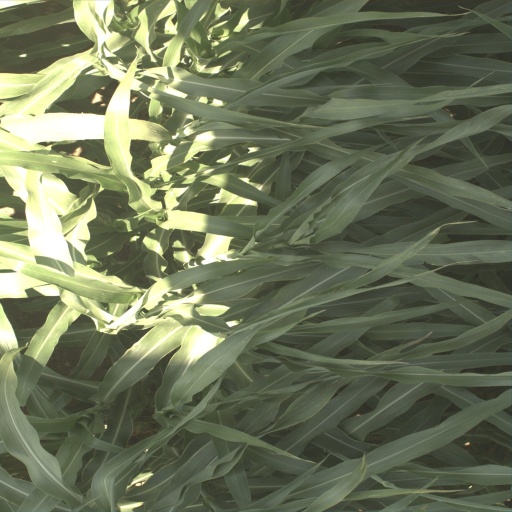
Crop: sorghum